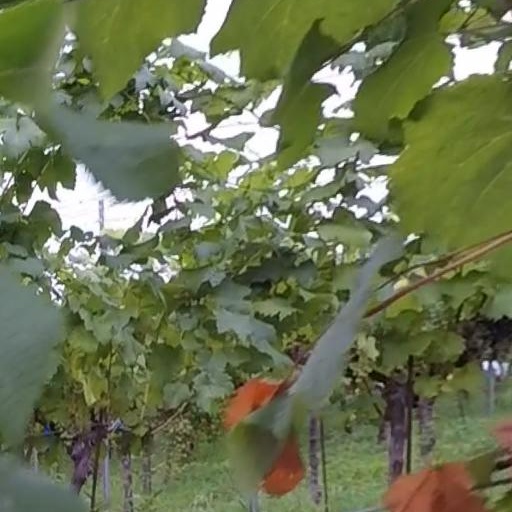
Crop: grape